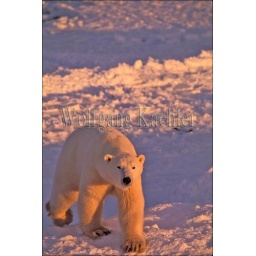
Canada, manitoba, near churchill, polar bear walking